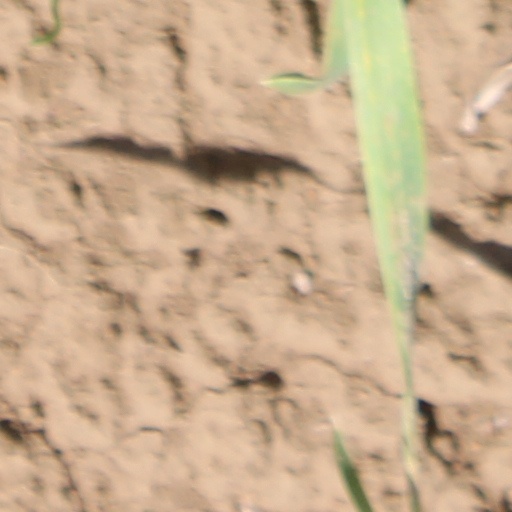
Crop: wheat